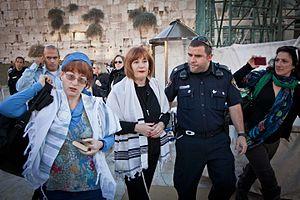
Femmes du Mur des Lamentations, est une association féministe juive fondée en 1988 et basée en Israël, dont le but est de garantir le droit des femmes à porter les Sefer Torah, à lire dans la Torah et à se vêtir de vêtements religieux au mur des Lamentations.